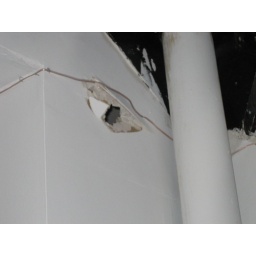
hole #7 busted through our wall by the construction people next door